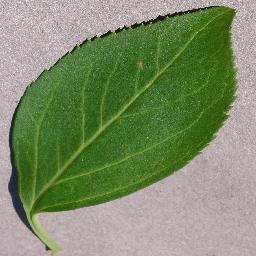
Label: Cherry___healthy